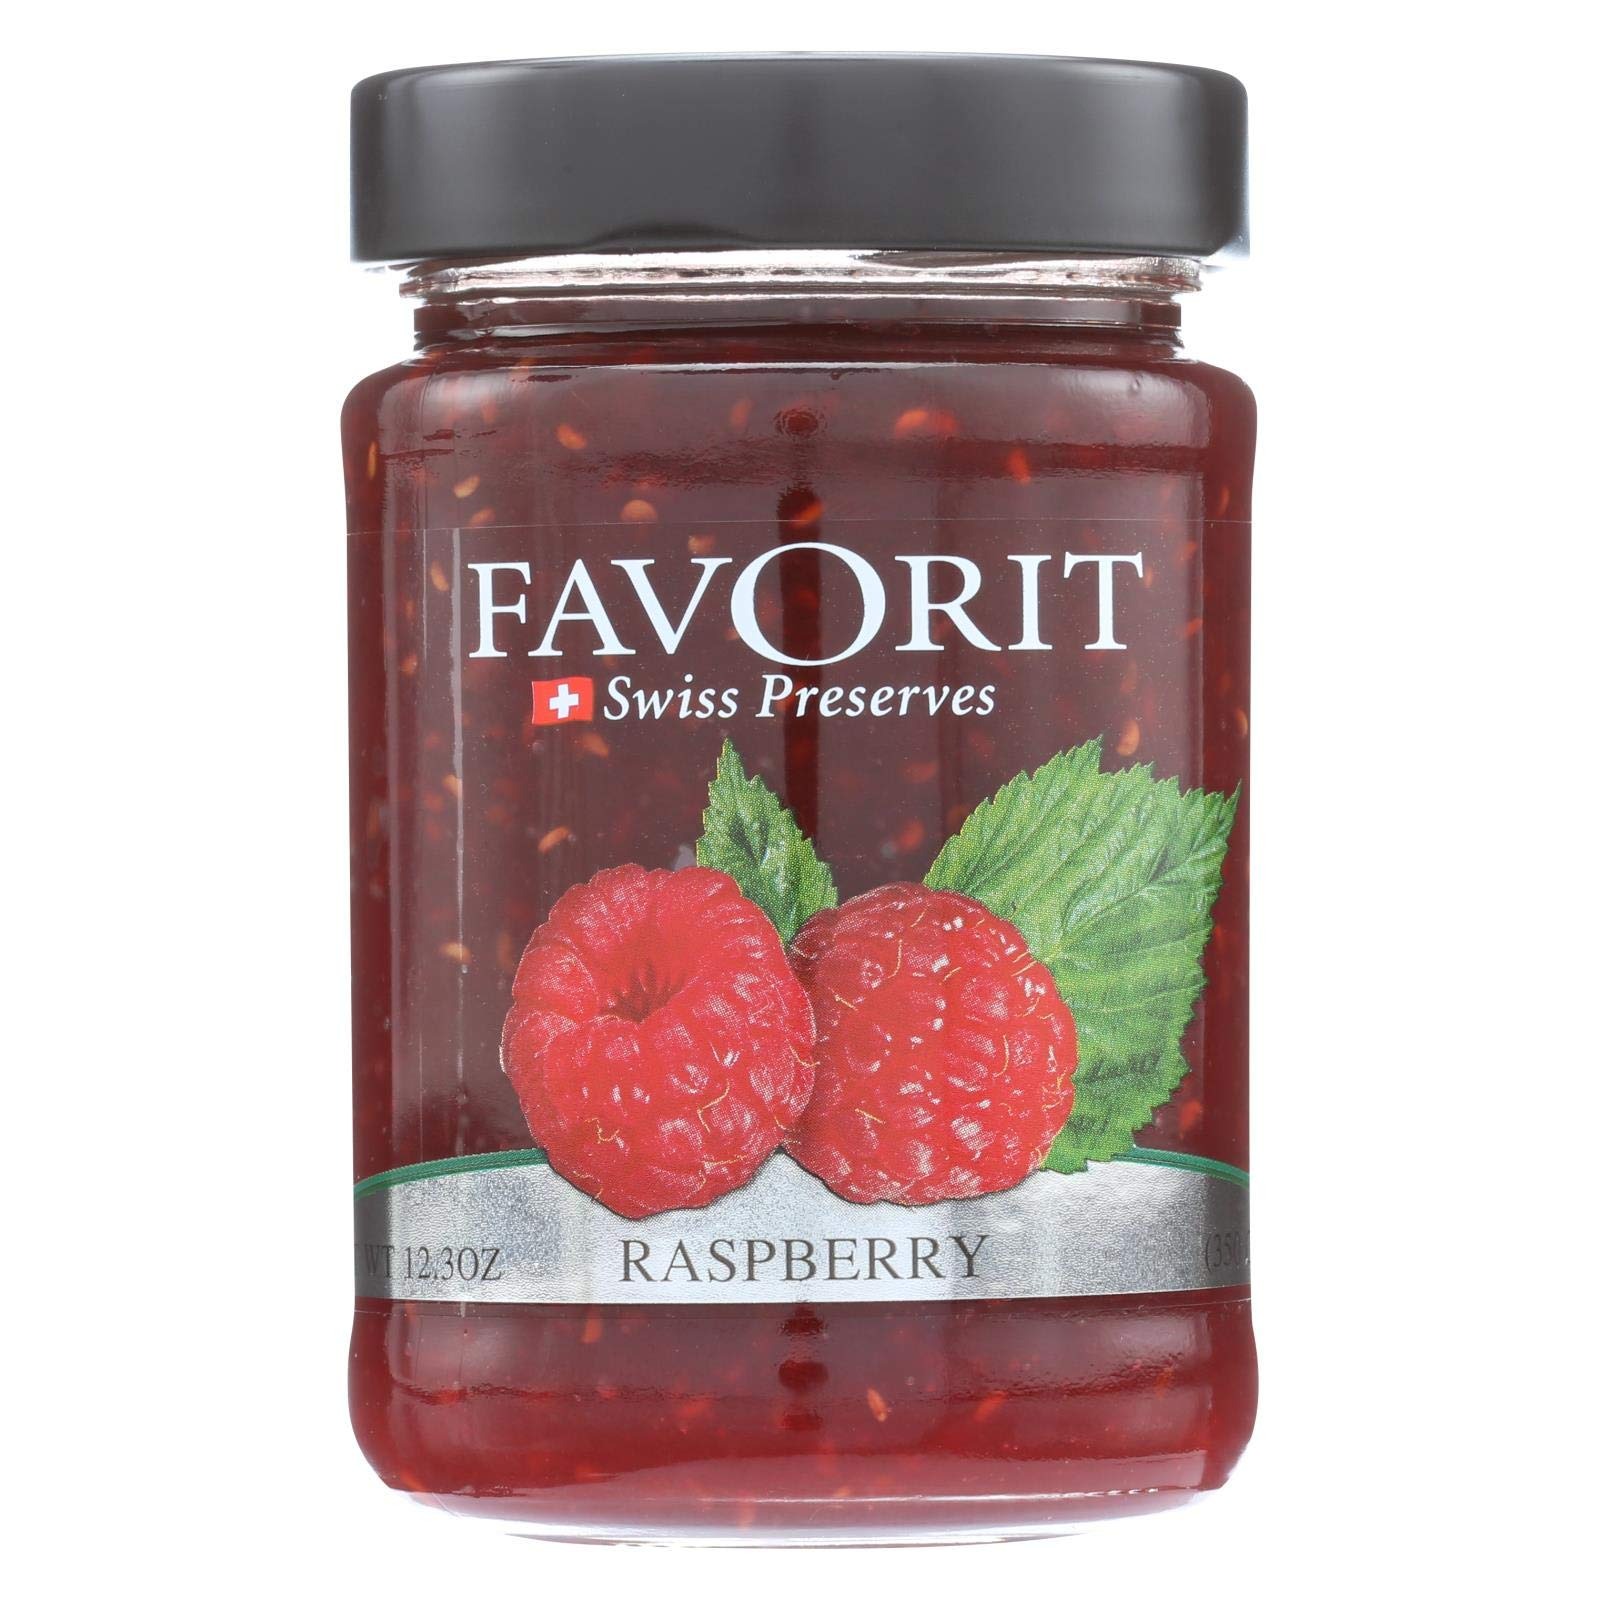
Item Name: Favorit Preserves, Raspberry, 12.30-Ounce (Pack of 6)
Bullet Point: 12.3 Ounces
Value: 74.0
Unit: Ounce

Price: 54.29